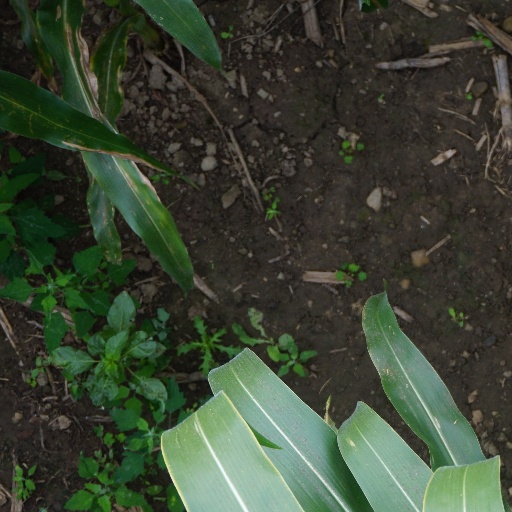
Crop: maize; corn